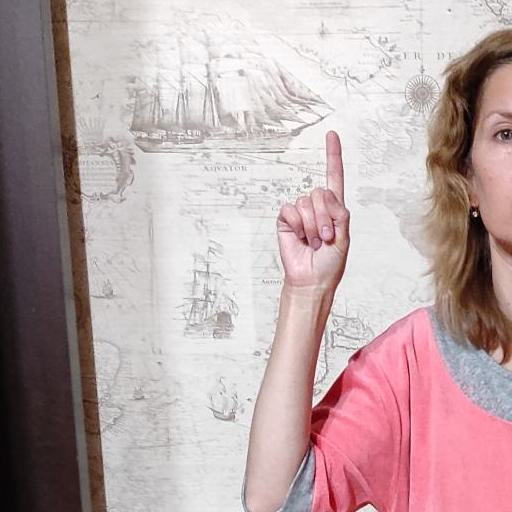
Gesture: one